Gulf of Burgas

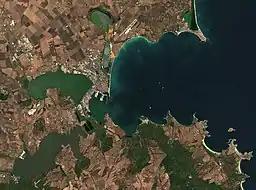
Satellite view of the Burgas Bay

Gulf of Burgas or Burgas Bay ("Burgaski zaliv") between the coastline and the straight line joining Cape Emine and Cape Maslen nos is the largest bay of the Bulgarian Black Sea Coast and one of the largest in the Black Sea. The length of the gulf is 44 kilometres. It is 41 km at its widest and 25 m at its deepest, reaching 31 km at its greatest innermost extent, approximately where the Bulgarian city and major port of Burgas is located. Other towns in the region include Pomorie, Sozopol and Nesebar. The Burgas Bay is the Black Sea's westernmost point.